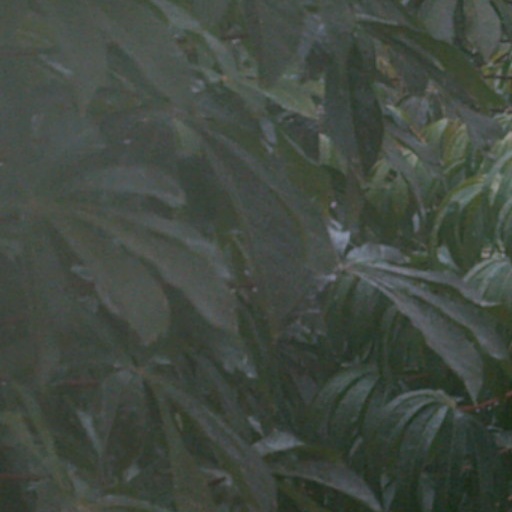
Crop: cassava